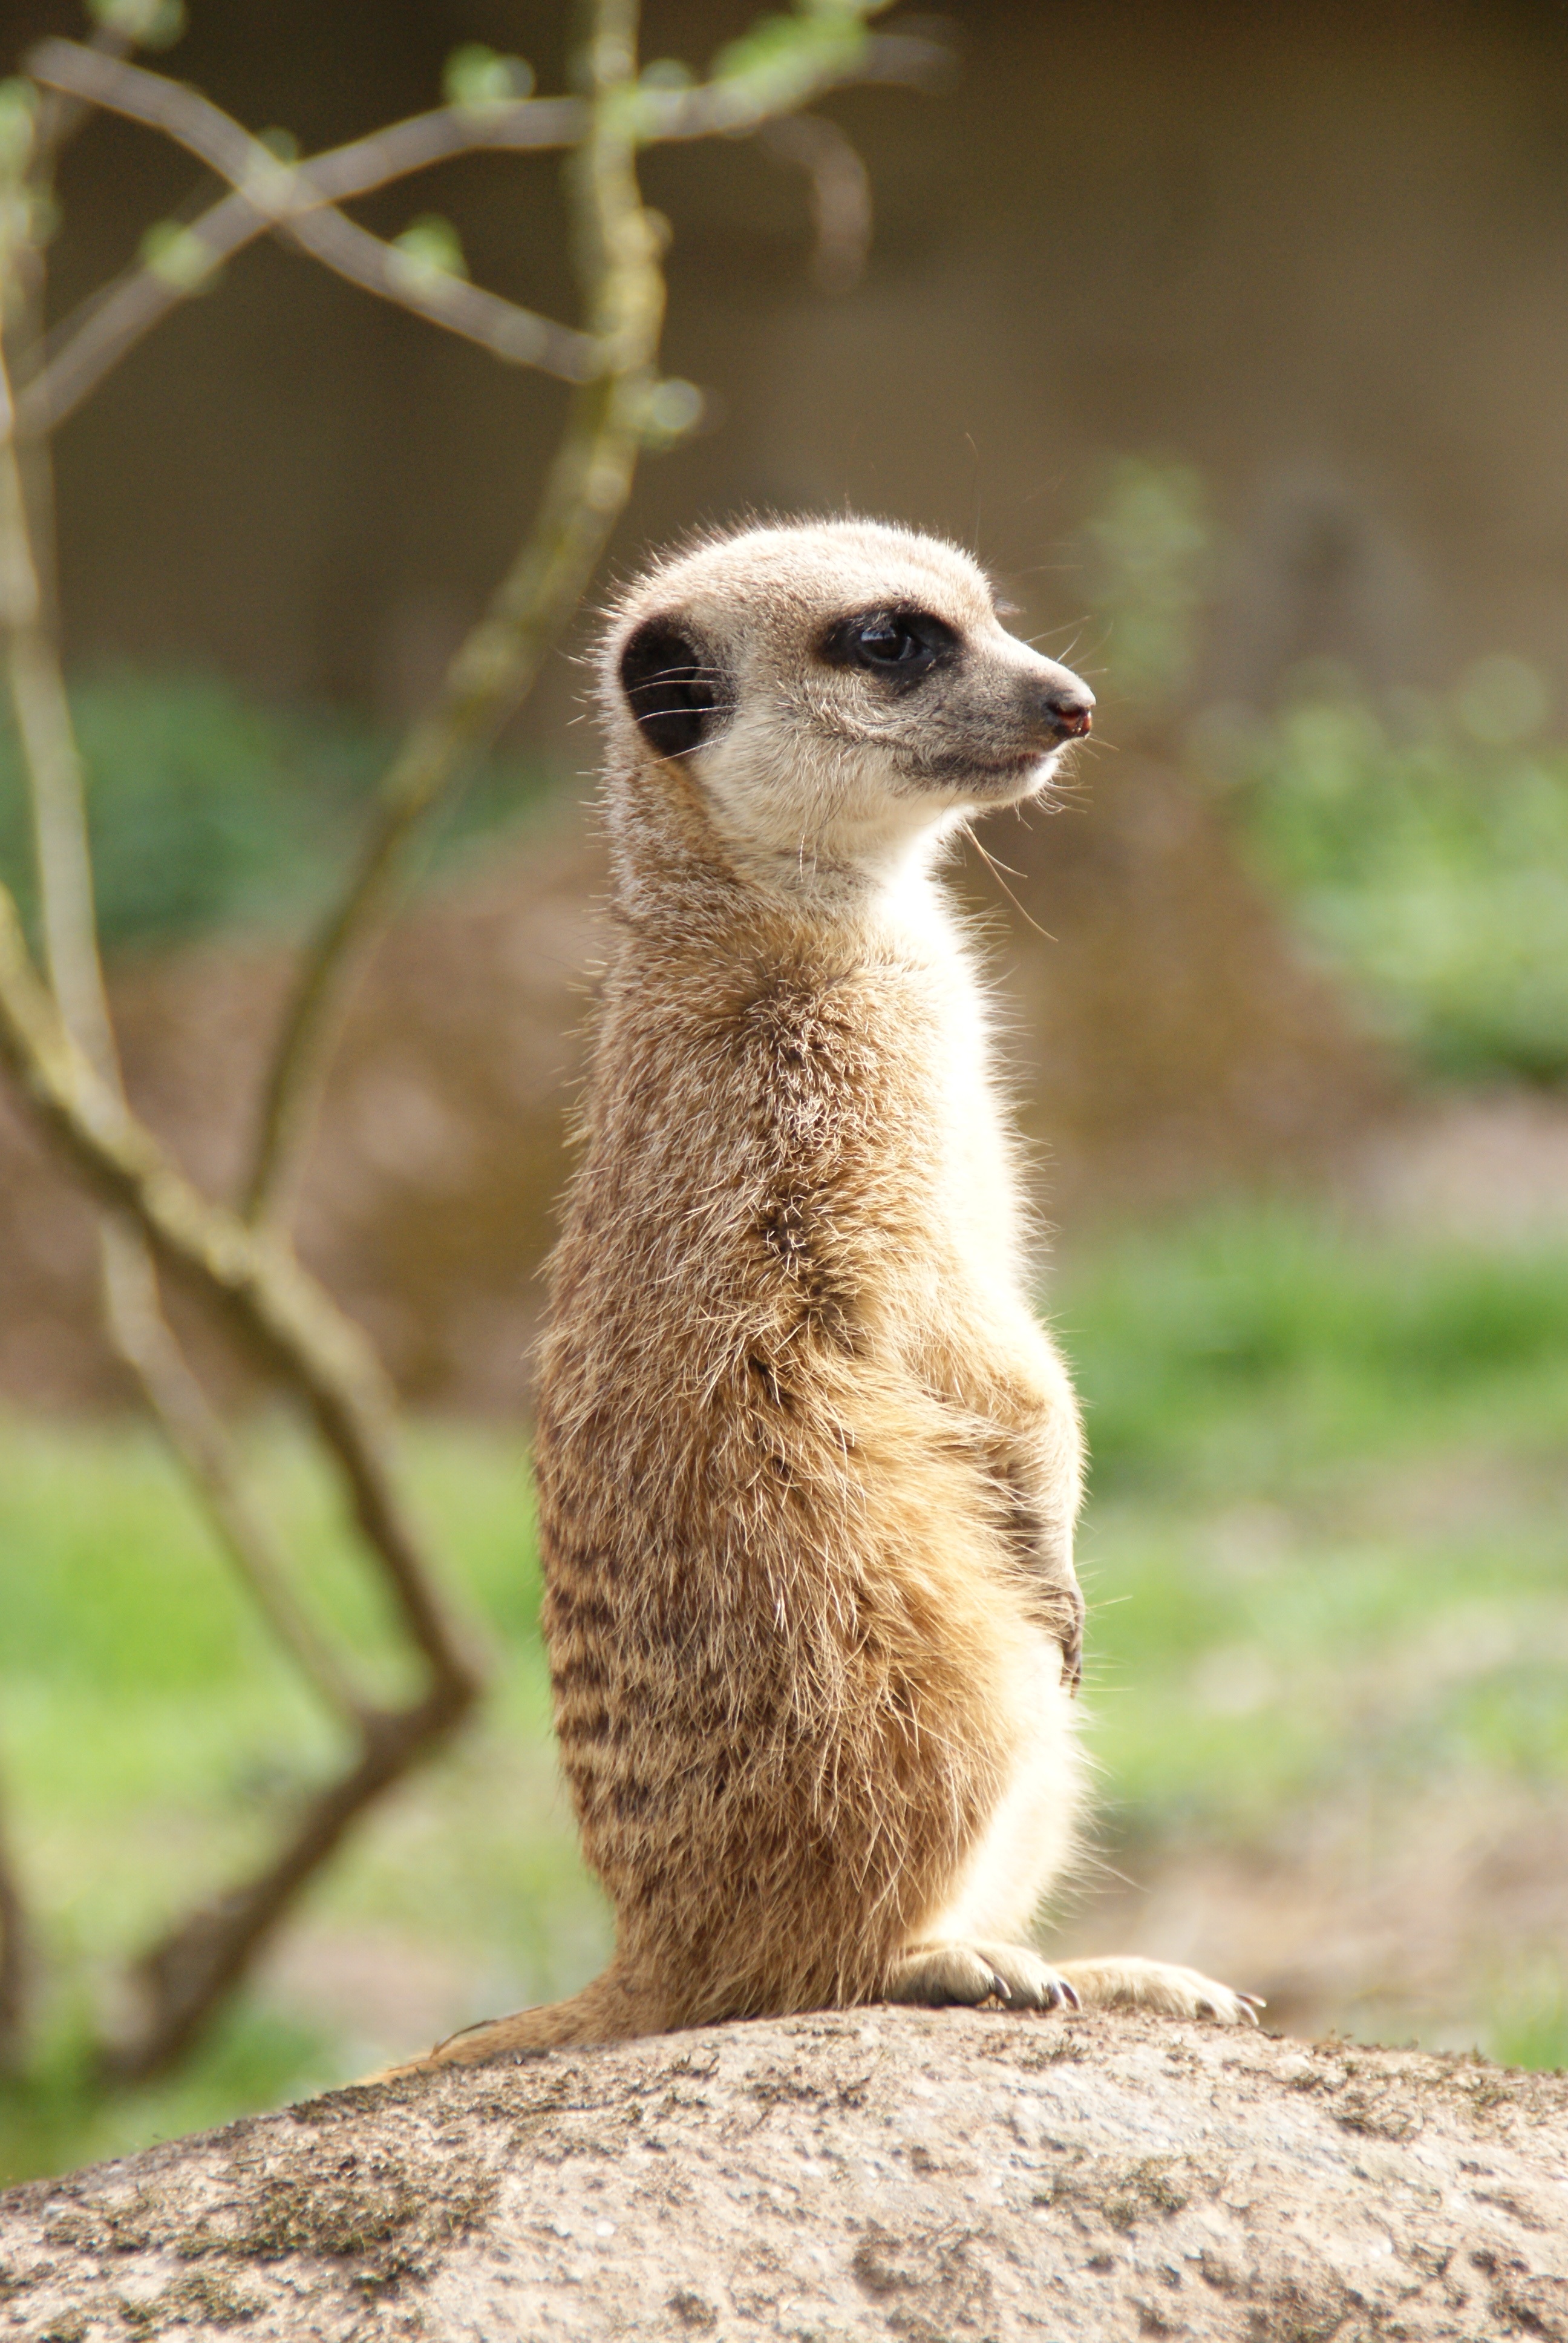
nature, wildlife, zoo, mammal, fauna, whiskers, vertebrate, meerkat, mongoose